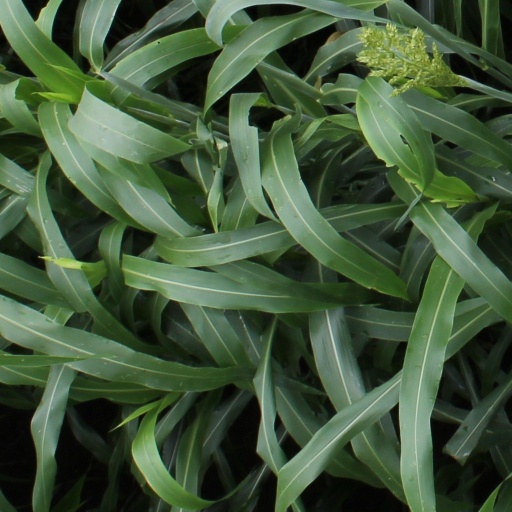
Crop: sorghum